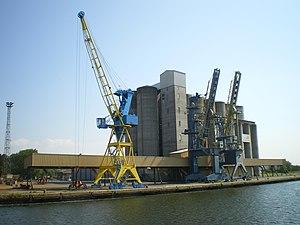
Le quai de Blainville sur la rive Est du Canal de Caen à la mer avec ses grues et les silos à blé d'Agrial.
Le port de Caen-Ouistreham est un port de commerce, un port passager et un port de plaisance français s'étendant sur le canal de Caen à la mer depuis l'embouchure de l'Orne à Ouistreham jusqu'à la ville de Caen, dans le département du Calvados et la région Normandie. Il reste aussi un port de pêche artisanale et côtière.
Agrial est un groupe coopératif agricole et agroalimentaire normand créé le 21 juin 2000 par la fusion de trois coopératives : Agralco, Coop can et Orcal. Il compte 13 000 agriculteurs adhérents et près de 23 000 employés. Le groupe Agrial se positionne aujourd’hui parmi les chefs de file des groupes coopératifs agricoles en France.